Pøbel

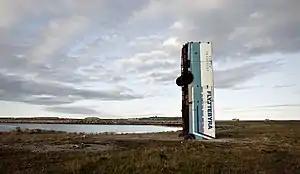
"Moving bus (Flyttebussen)" by Pøbel, Vardø, Norway

After having done art work on the outside of buildings, Pøbel started focusing on the inside of buildings moving from urban art into installation art. One of the main streets in Vardø had several closed down stores that were always dark. When walking down the main street during winter times when there was absolutely no sun during daytime, there is not only complete darkness from the lack of the sun, but also from the closed down stores. Many of the closed down stores, were not necessarily abandoned because of the depopulation, but from politics. Investors buying up properties, to secure and later move out fish quotas, investors speculating in potential oil boom etc. caused many properties to be decayed due to investment politics. Typically the owners of these properties were not located in Vardø, and locals in Vardø could not buy, use or restore these properties.